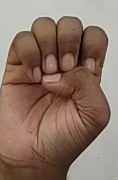
ASL sign: E